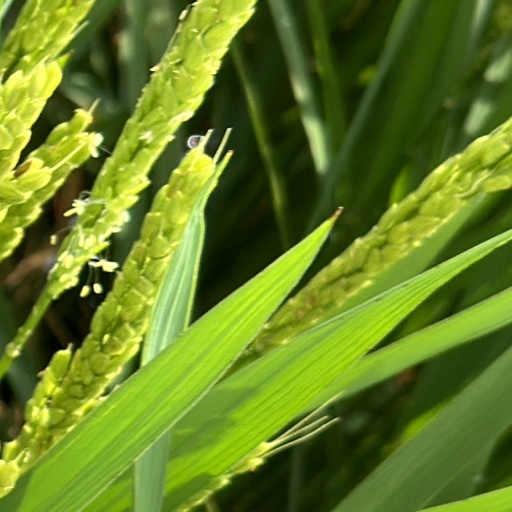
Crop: rice